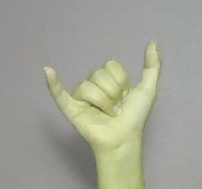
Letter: ya